Pteropus

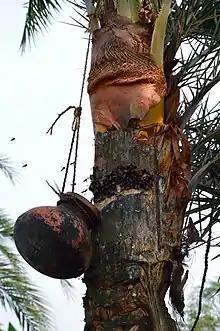
Date palm sap collection, a primary exposure route for Nipah virus

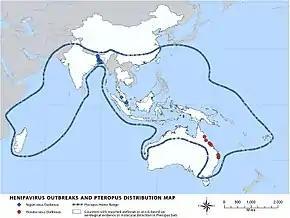
Known henipavirus outbreaks as of 2014

Flying foxes are the natural reservoirs of several viruses, some of which can be transmitted to humans. Notably, flying foxes can transmit lyssaviruses, which cause rabies. In Australia the rabies virus is not naturally present; Australian bat lyssavirus is the only lyssavirus present. Australian bat lyssavirus was first identified in 1996; it is very rarely transmitted to humans. Transmission occurs from the bite or scratch of an infected animal, but can also occur from getting the infected animal's saliva in a mucous membrane or an open wound. Exposure to flying fox blood, urine, or feces is not a risk of exposure to Australian bat lyssavirus.